Charles Marsham, 4th Earl of Romney

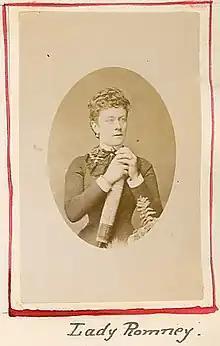
Photograph of Lady Romney

On 30 July 1863, Romney married Lady Frances Augusta Constance Muir Rawdon-Hastings (1844–1910), a daughter of George Rawdon-Hastings, 2nd Marquess of Hastings and Barbara Yelverton, 20th Baroness Grey of Ruthyn. Together, they had five children: